Assassination of Jean Jaurès

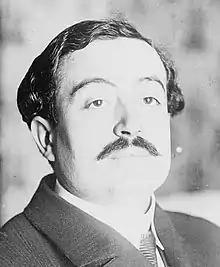
Louis Malvy, Minister of the Interior.

But the outrageousness of the written word merely concealed the gradual rise of nationalism in public opinion, which Jaurès and the Socialists seemed unwilling to recognize. Since the crises in Morocco and the Balkans in recent years, confrontation with Germany had become inevitable, as Clemenceau sensed. In the winter of 1913 and spring of 1914, the two men clashed fiercely over his hostile stance against the three-year military service law. In May 1912, Council President Poincaré's decision to declare Joan of Arc's feast day a national holiday was symbolic. Similarly, the rallying of many radicals to the Republicans and representatives of right-wing parties to elect Poincaré as President of the Republic in January 1913 also testified to the political shift underway.